Young Women in Black

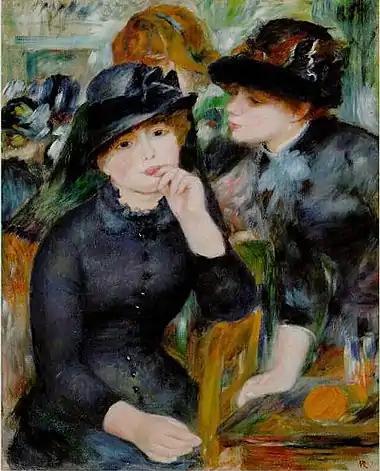

Young Women in Black or Young Girls in Black (French - "Jeunes Filles en noir") is an 1880-1882 painting by Pierre-Auguste Renoir, which since 1948 has been in the Pushkin Museum in Moscow..